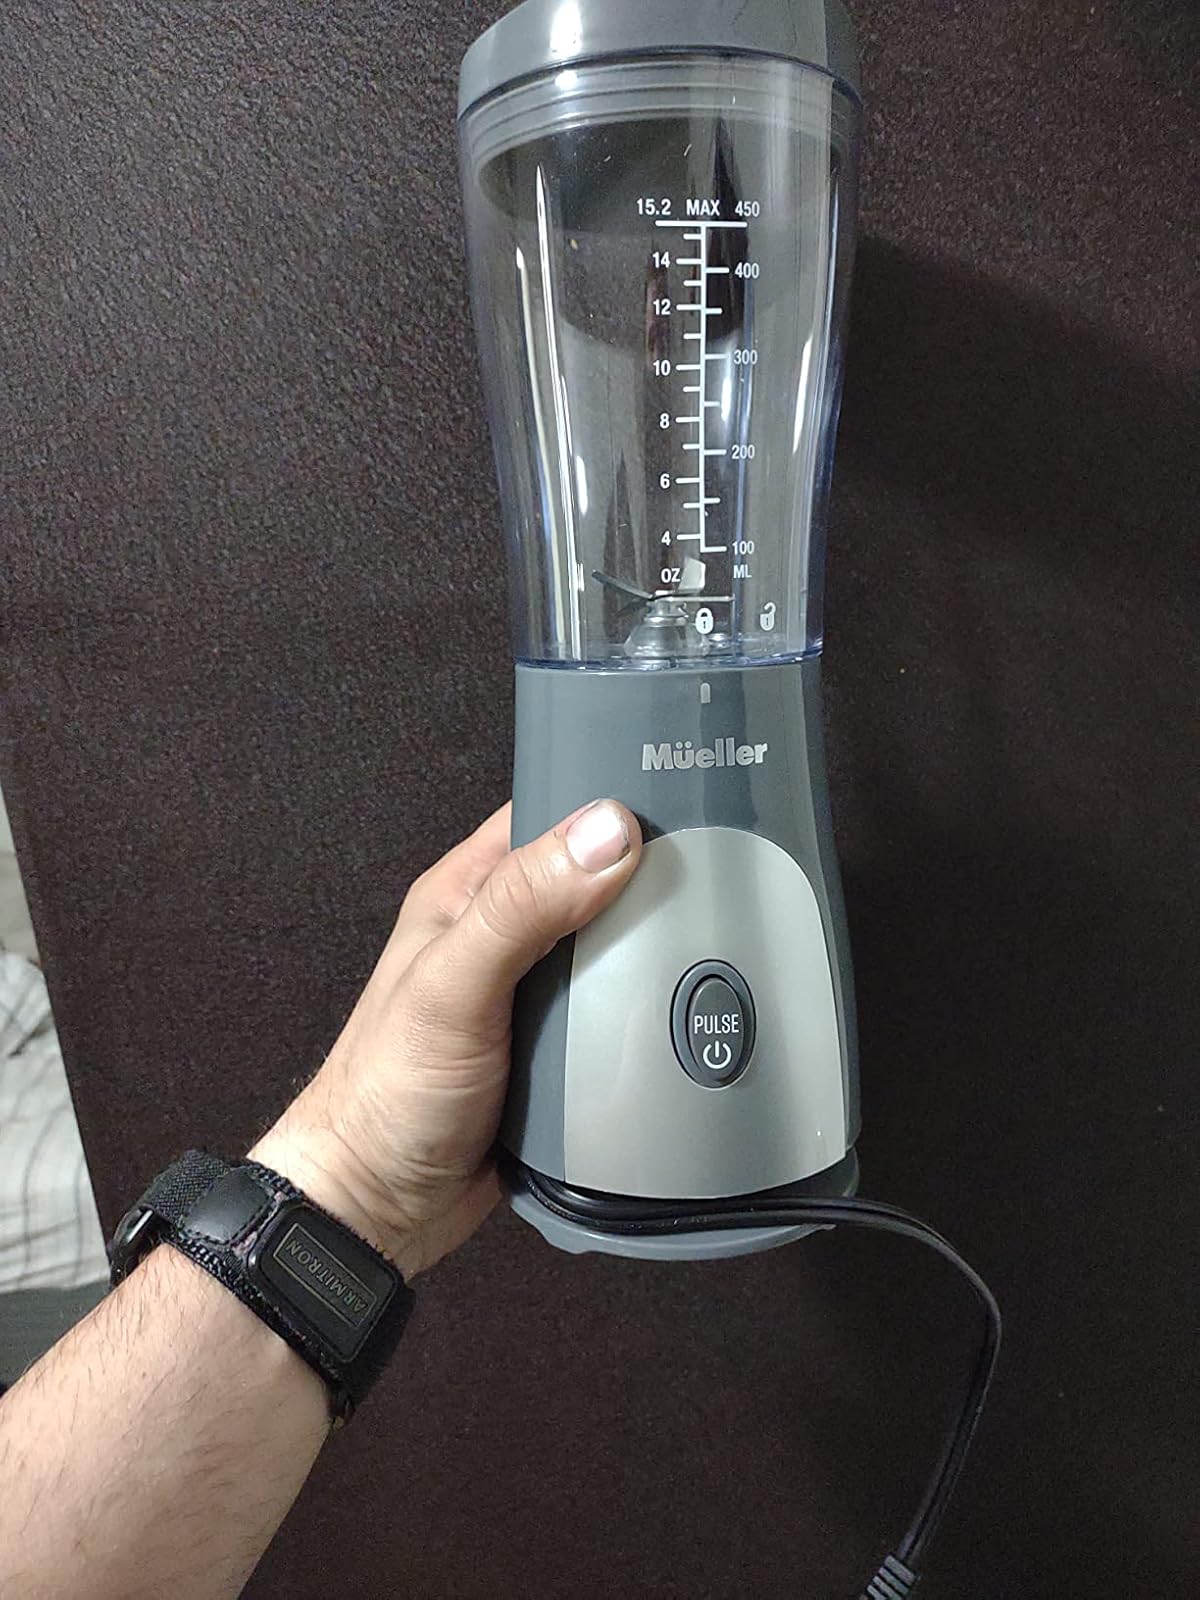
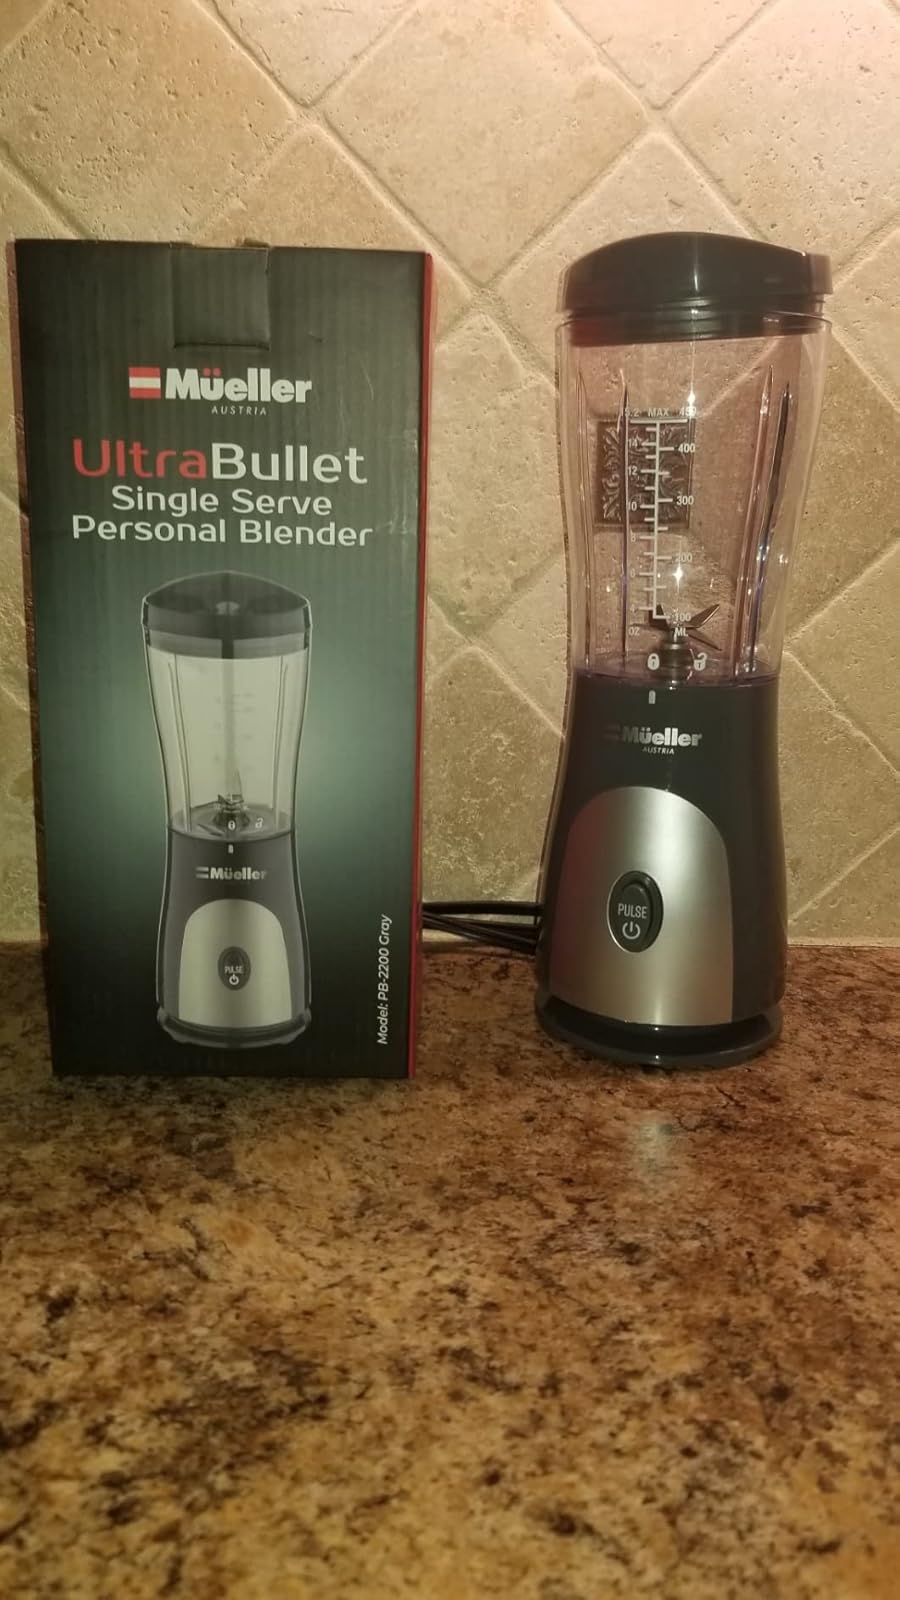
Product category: items_blender
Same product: yes